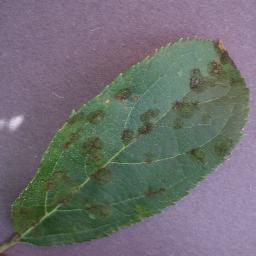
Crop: apple
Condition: scab